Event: Nepal Earthquake
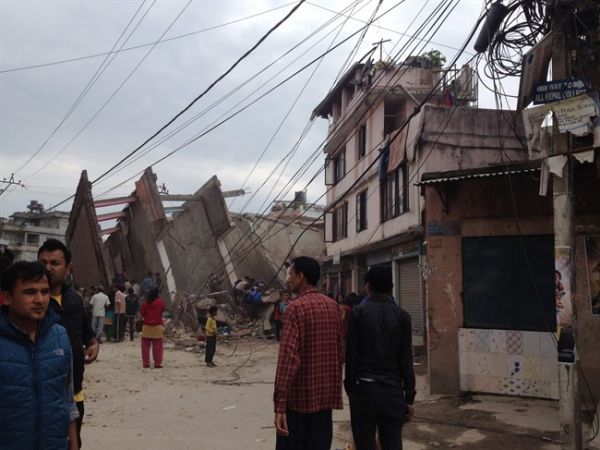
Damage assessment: damage